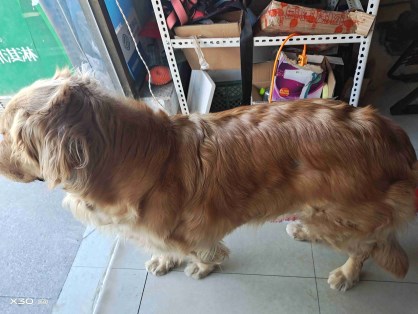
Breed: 5355-n000126-golden_retriever